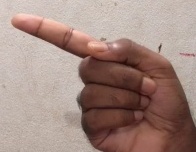
ASL sign: G